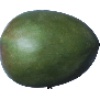
Label: Mango 1